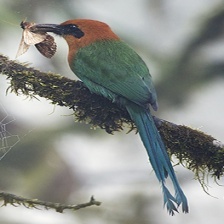
Species: RUFUOS MOTMOT
Scientific name: BARYPHTHENGUS MARTII